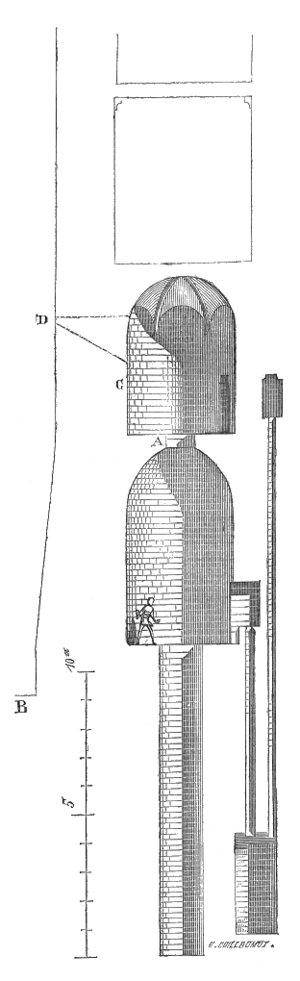
Les oubliettes sont des cachots souterrains installés dans les châteaux et les forteresses du Moyen Âge dans lesquels étaient précipités les prisonniers condamnés à y être « oubliés », c'est-à-dire enfermés à perpétuité.